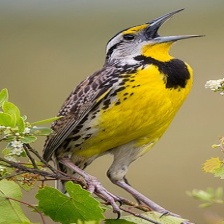
Species: EASTERN MEADOWLARK
Scientific name: STURNELLA MAGNA